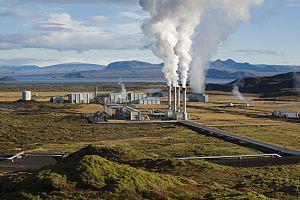
La centrale électrique géothermique de Nesjavellir, à Þingvellir, en Islande.